Red Bull Racing

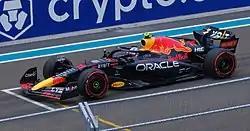
Sergio Pérez at the 2022 Miami Grand Prix

For the 2020 season, the team retained Max Verstappen and Alex Albon as their line-up.